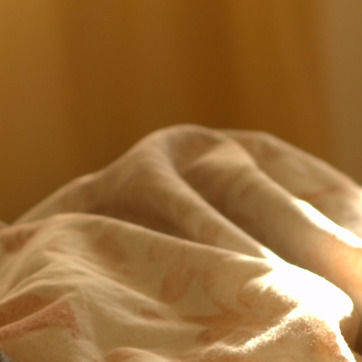
Material: fabric